Keramat Habib Noh

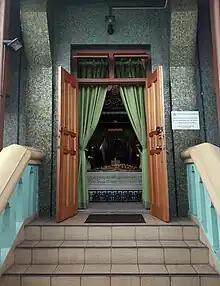
The shrine in 2023 after the 2017 mosque upgrading.

The "makam" sat on top of Mount Palmer, but following an 1890 refurbishment by Syed Mohamed bin Ahmed bin Abdul Rahman Alsagoff (Nong Chik), it was rebuilt with 52 stairs.